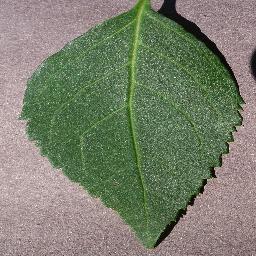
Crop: cherry
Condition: (including_sour)_healthy